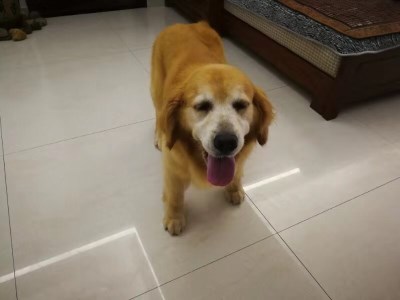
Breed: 5355-n000126-golden_retriever